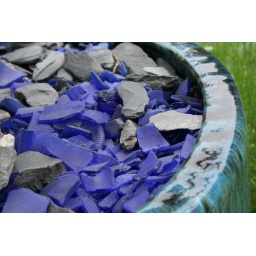
glass pieces in a pot abstract.